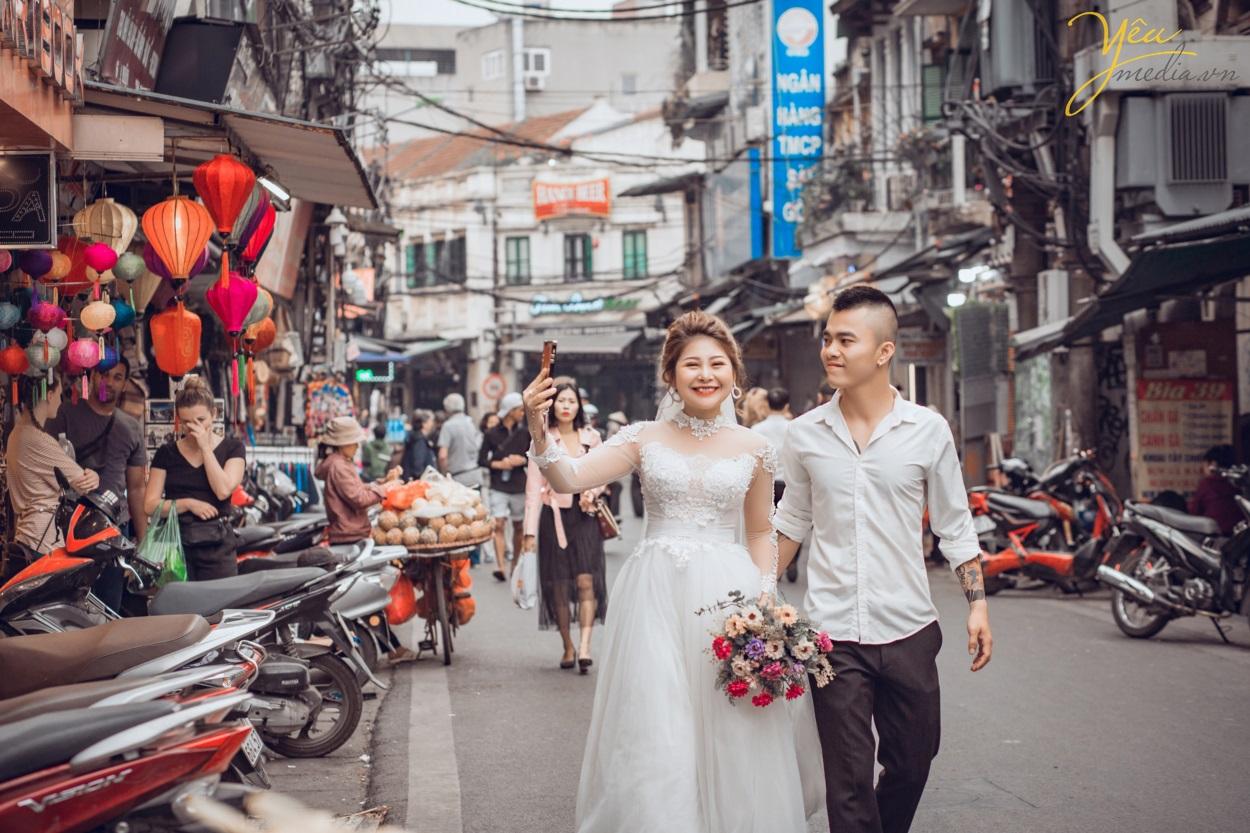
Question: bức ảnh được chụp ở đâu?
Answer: ở một con đường